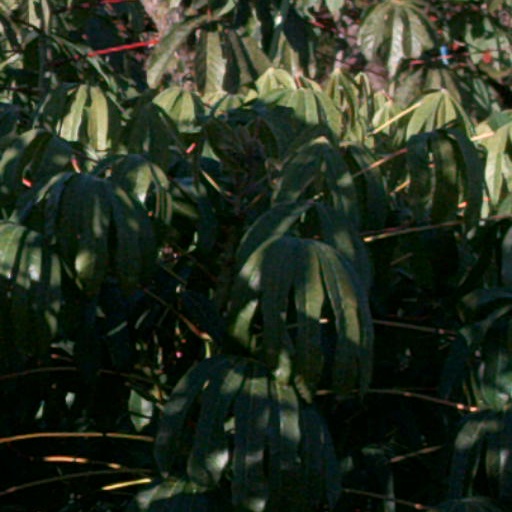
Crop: cassava